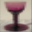
Label: cup